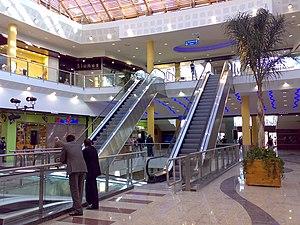
Águilas Plaza est un centre commercial situé à El Hornillo, une zone résidentielle de l'agglomération d'Águilas. S'étendant sur 71 000 mètres carrés, il accueille boutiques de prêt-à-porter, de sport, de chaussures, d'électroménager ainsi que des services de restauration, autour d'un hypermarché de l'enseigne Eroski.